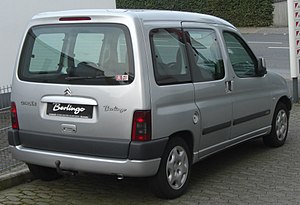
Citroën Berlingo / Berlingo I (1996−2009) / Historie
Citroën Berlingo er et Leisure activity vehicle fra den franske bilfabrikant Citroën. Bilen er identisk med Peugeot Partner og kom på markedet i slutningen af 1996. Navnet Berlingo er afledt af det franske ord Berlingot, en forkortet udgave af vognformen Berline.